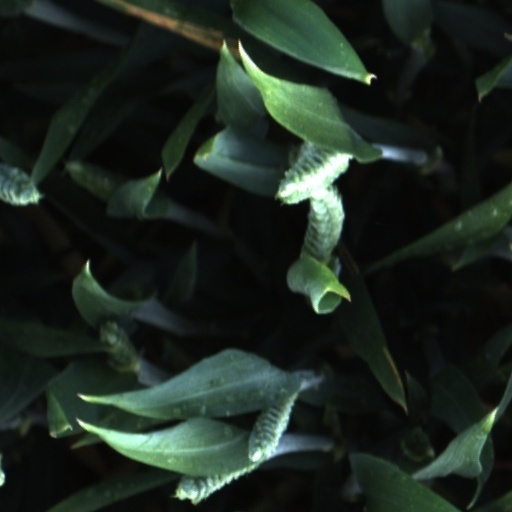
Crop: wheat